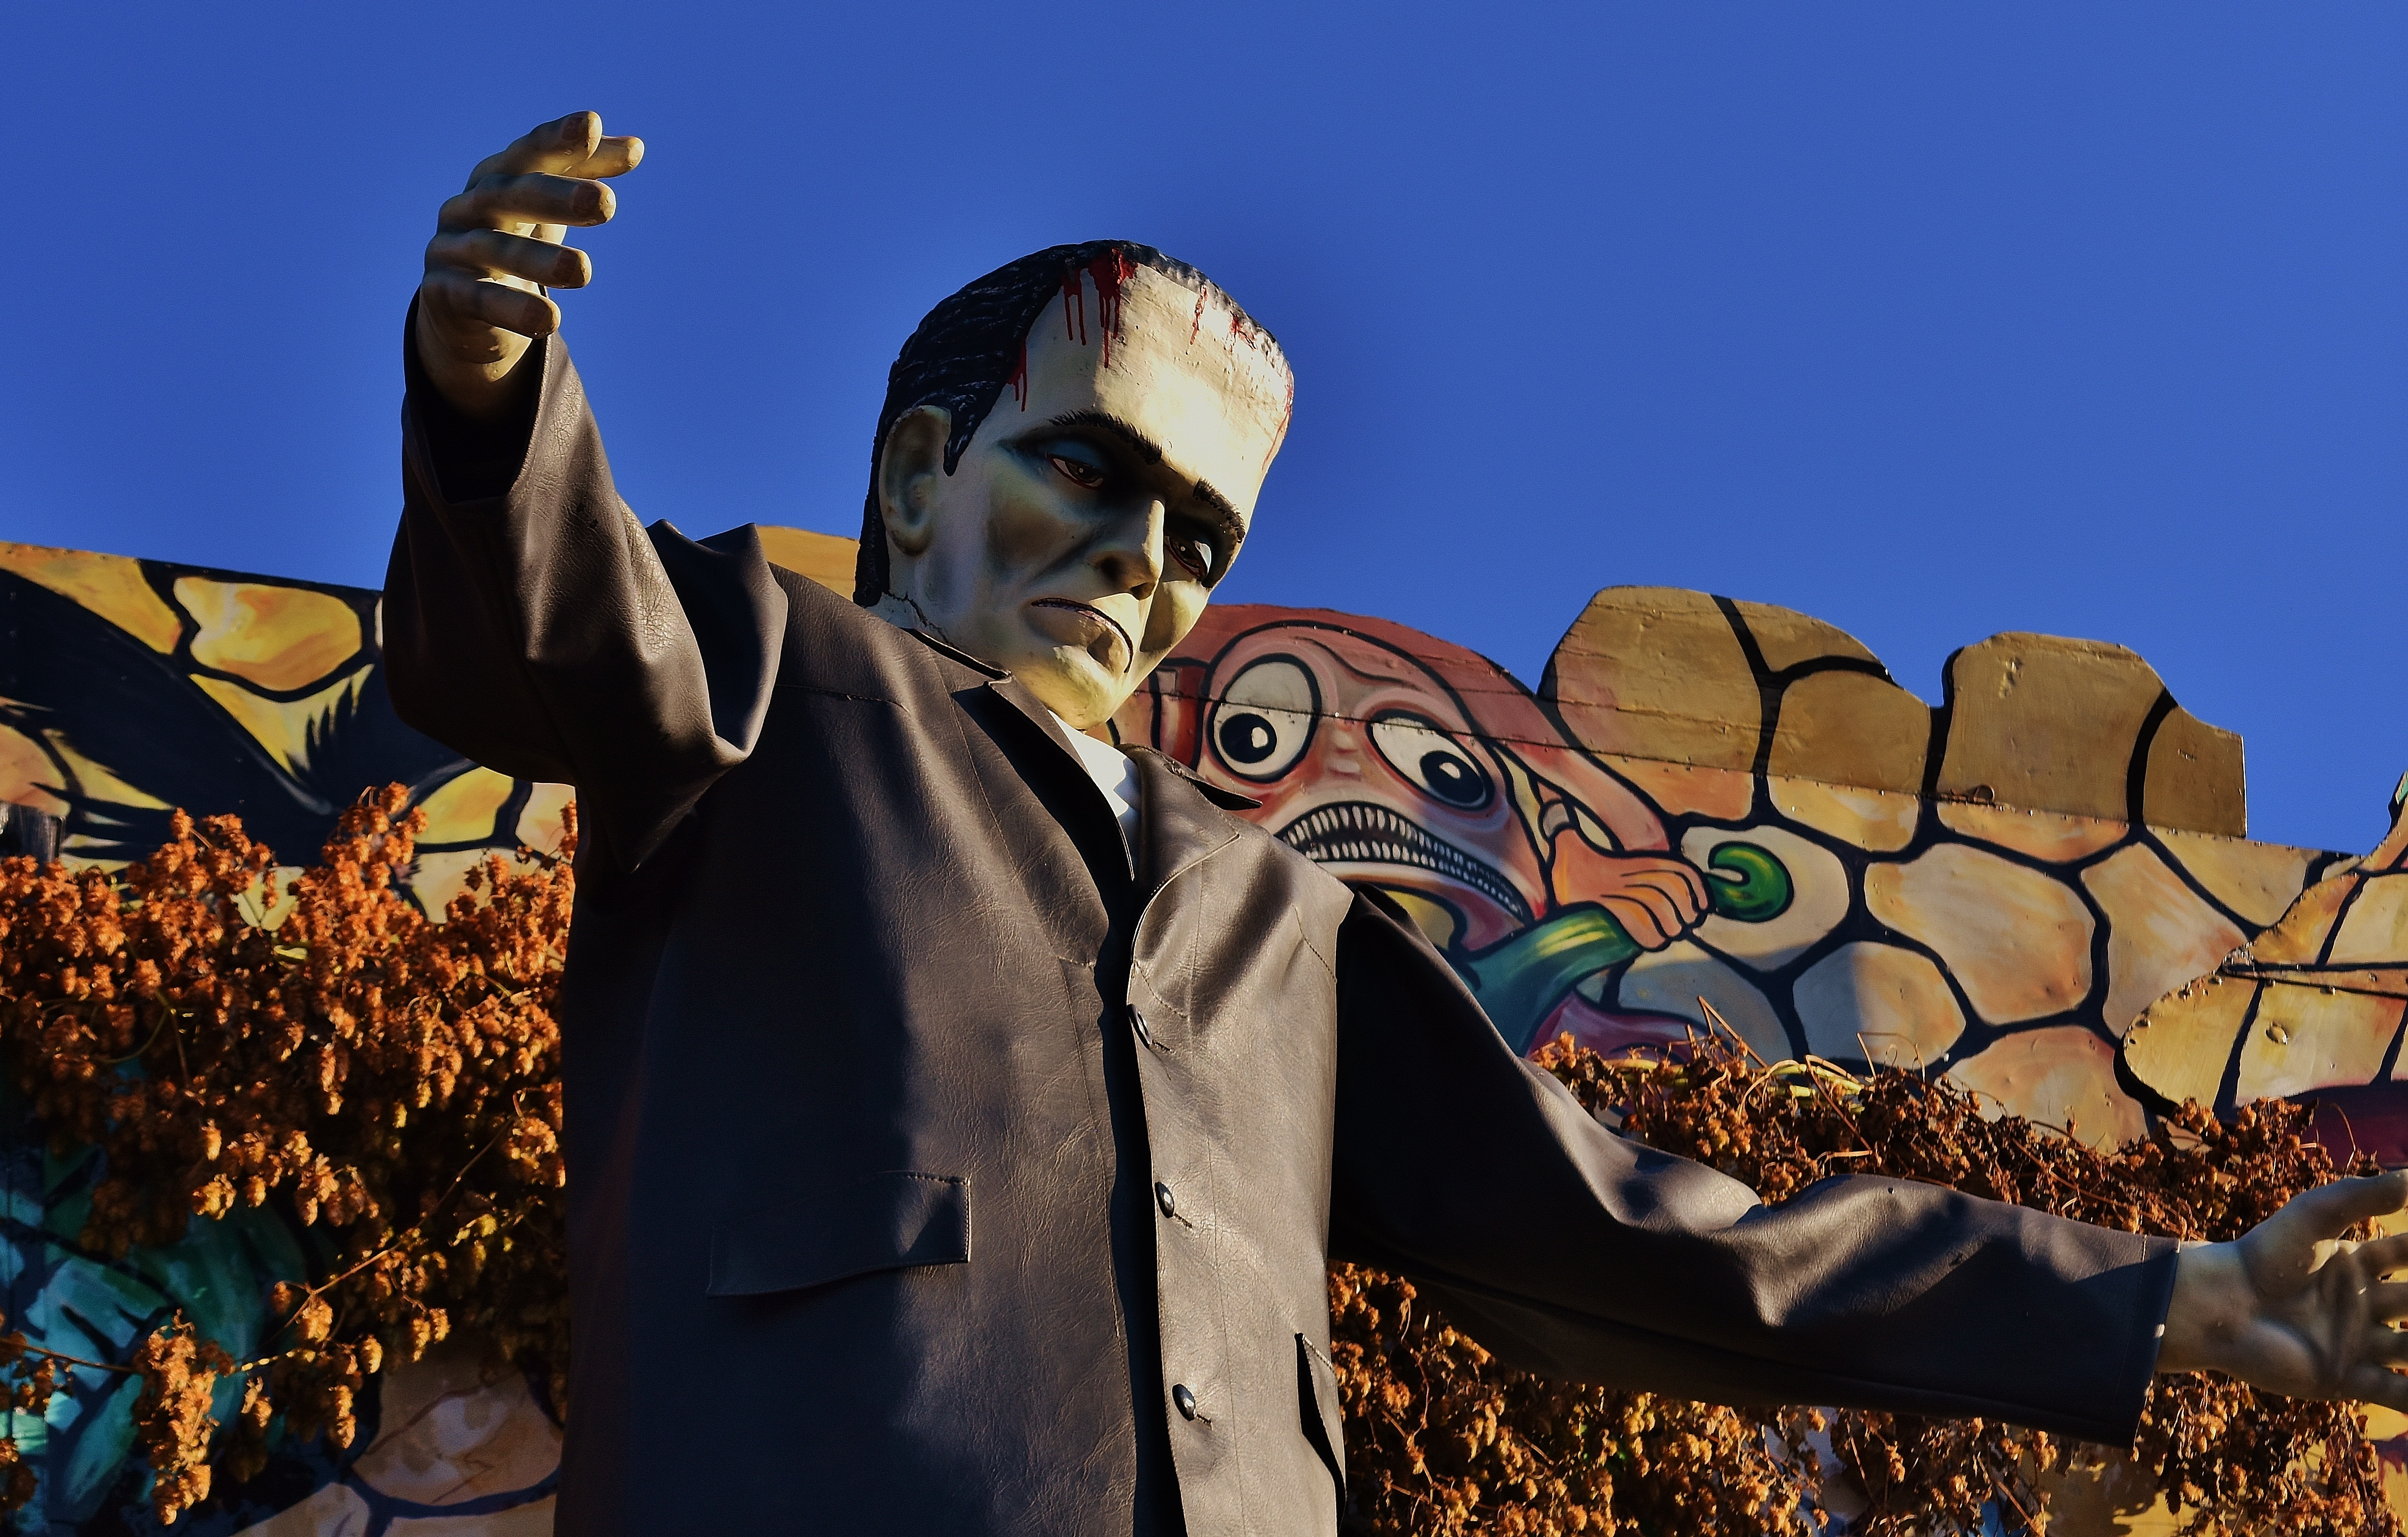
carnival, ride, world, sculpture, art, festival, fun, creepy, spirit, tradition, munich, oktoberfest, ghost train, oktoberfest munich